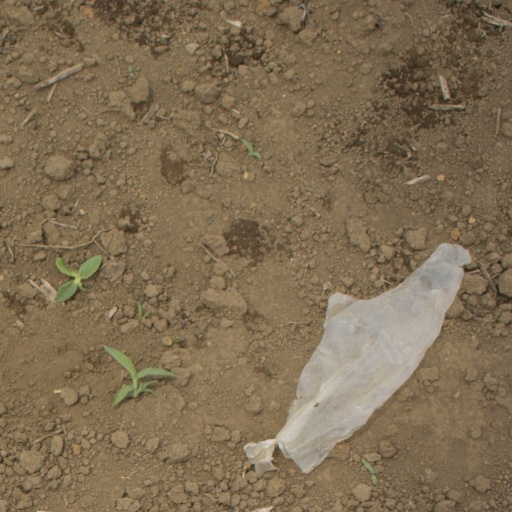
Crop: Jerusalem artichoke